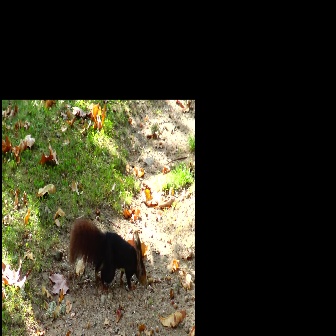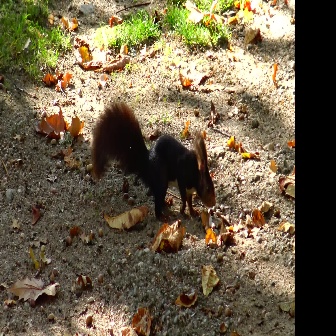
  Please identify the target specified by the bounding box [68,215,146,293] in the first image and locate it in the second image. Return the coordinates in [x_min,y_min,x_max,y_max] format.
Answer: [89,96,216,223]